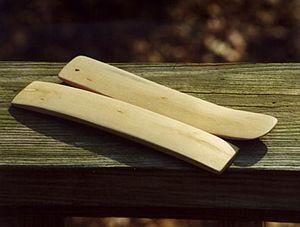
Les os sont, joués par deux, un instrument de musique idiophone, c'est-à-dire un instrument de percussion résonnant par lui-même. À l'origine constitués d'une paire d'os d'animaux, ils sont désormais disponibles en bois ou matériaux similaires. Ils sont parfois remplacés, par exemple aux États-Unis, où la technique a été introduite par des immigrants irlandais par des cuillers. On retrouve la trace de leur utilisation dans les anciennes civilisations de Chine, d'Égypte, grecque, romaine ou d'Inde.